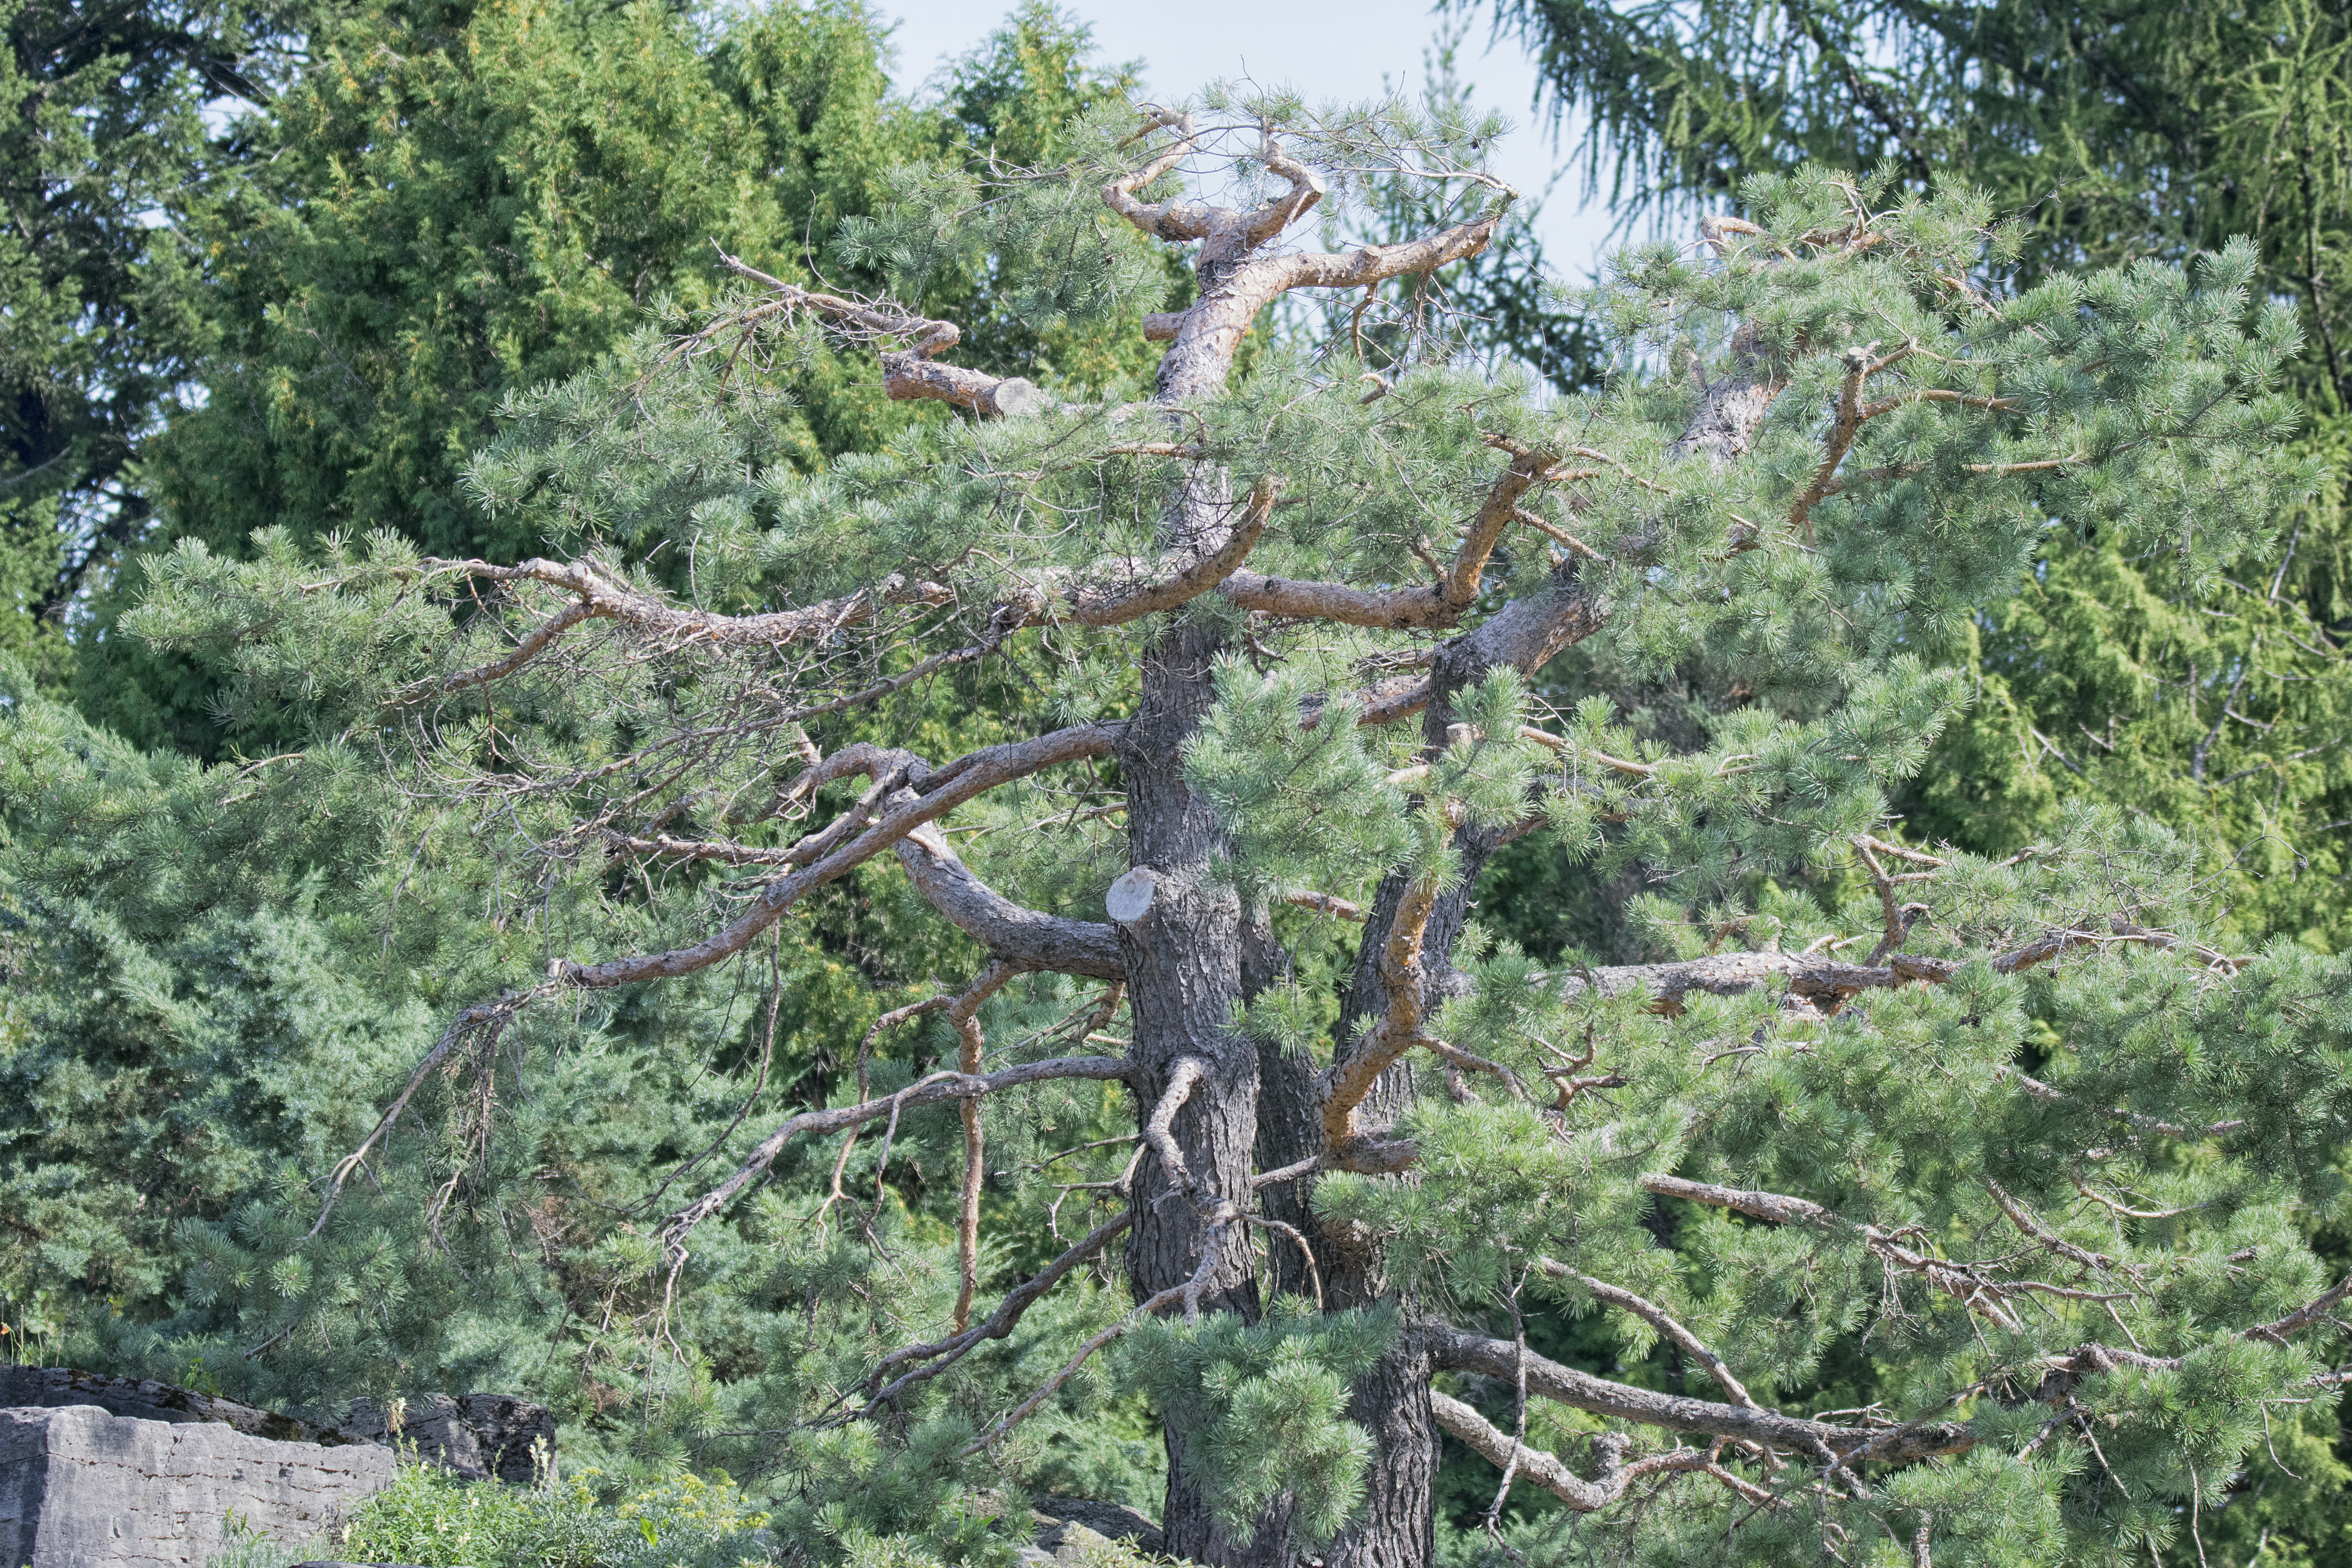
tree, forest, branch, plant, city, pine, evergreen, botany, fir, conifer, de, of, spruce, canada, rainforest, quebec, montreal, woodland, larch, ecosystem, ville, biome, pine family, woody plant, temperate broadleaf and mixed forest, temperate coniferous forest, land plant